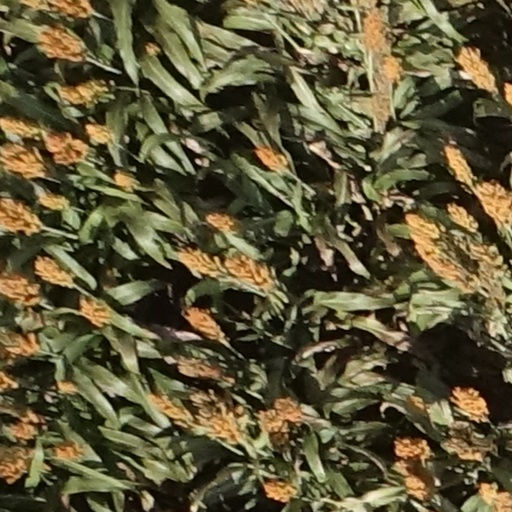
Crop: sorghum